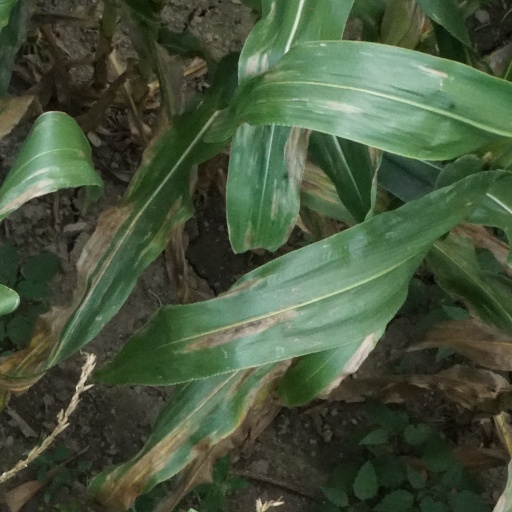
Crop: maize; corn